Christopher Wood (painter)

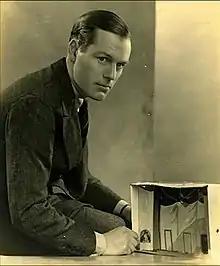
Christopher Wood

At Liverpool University, Wood met Augustus John, who encouraged him to be a painter. The French collector Alphonse Kahn invited him to Paris in 1920. From 1921 he trained as a painter at the Académie Julian in Paris, where he met Picasso, Jean Cocteau, Georges Auric and Diaghilev. He travelled around Europe and north Africa between 1922 and 1924.